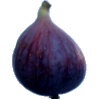
Label: fig